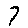
Label: 7